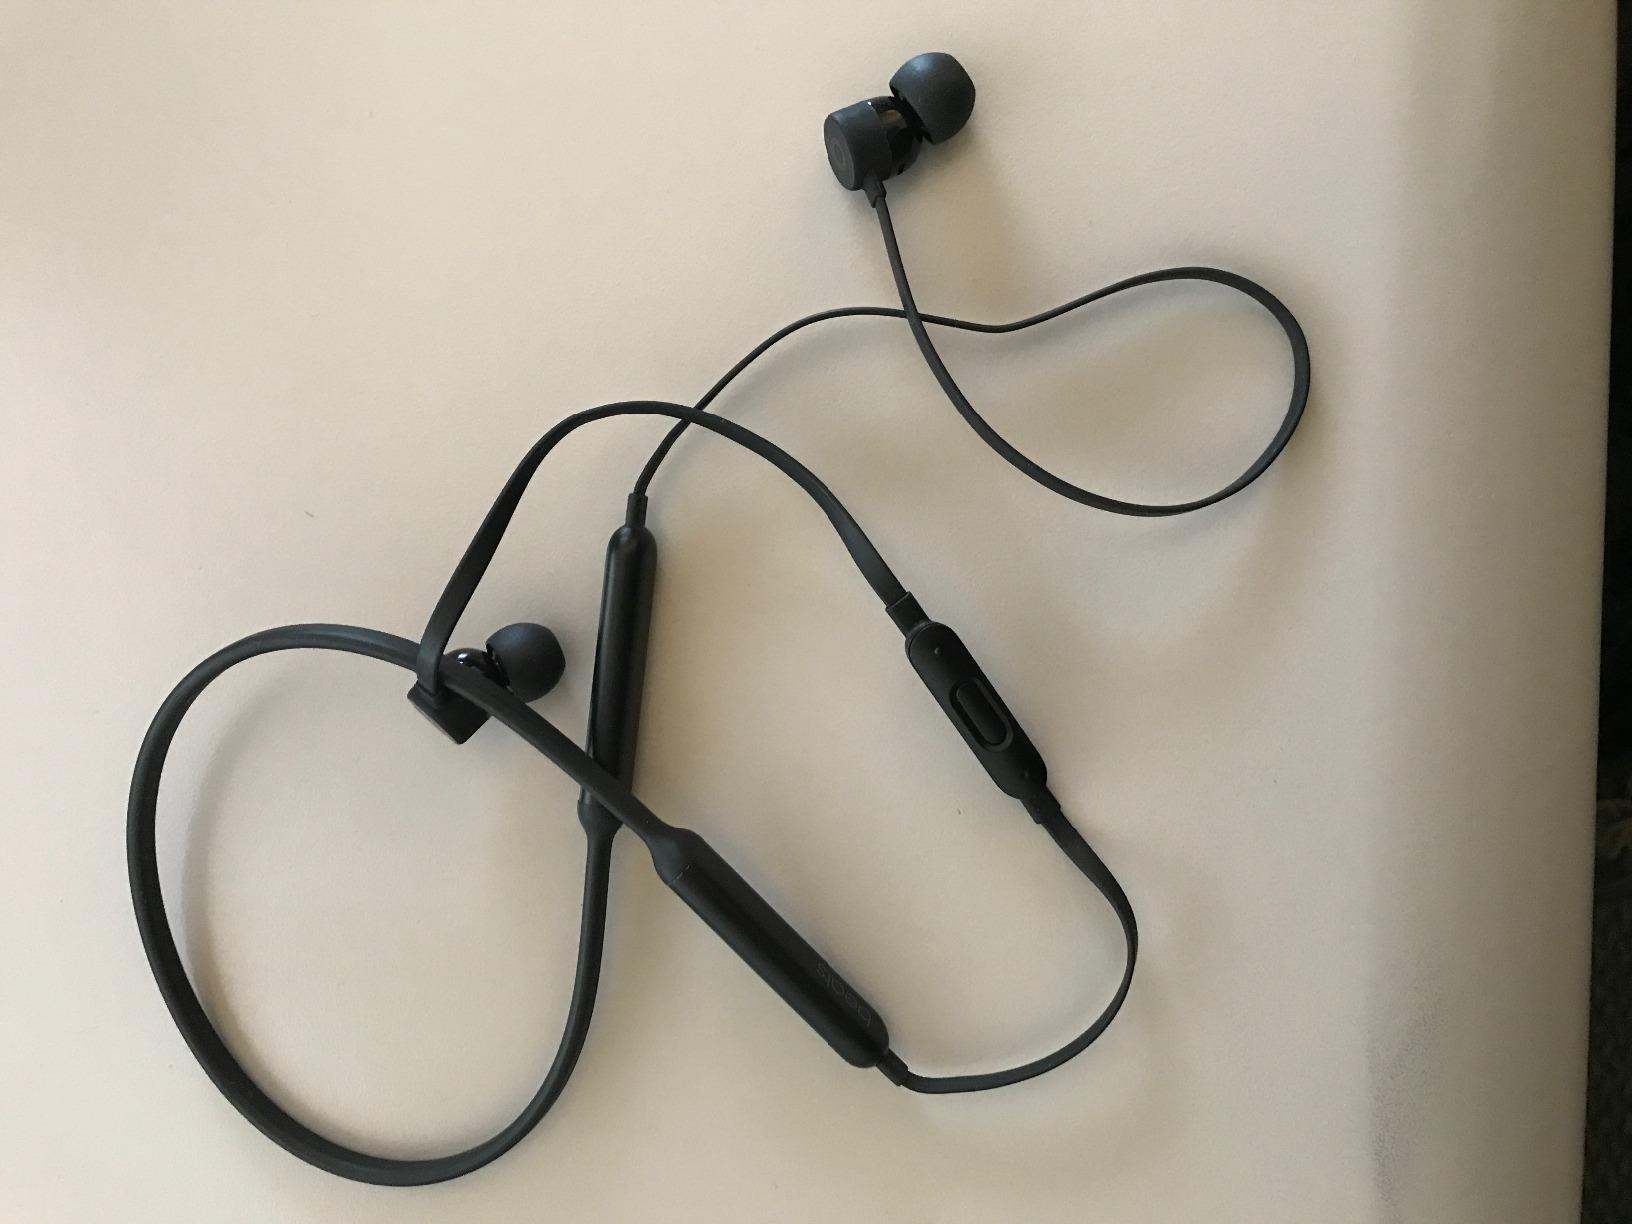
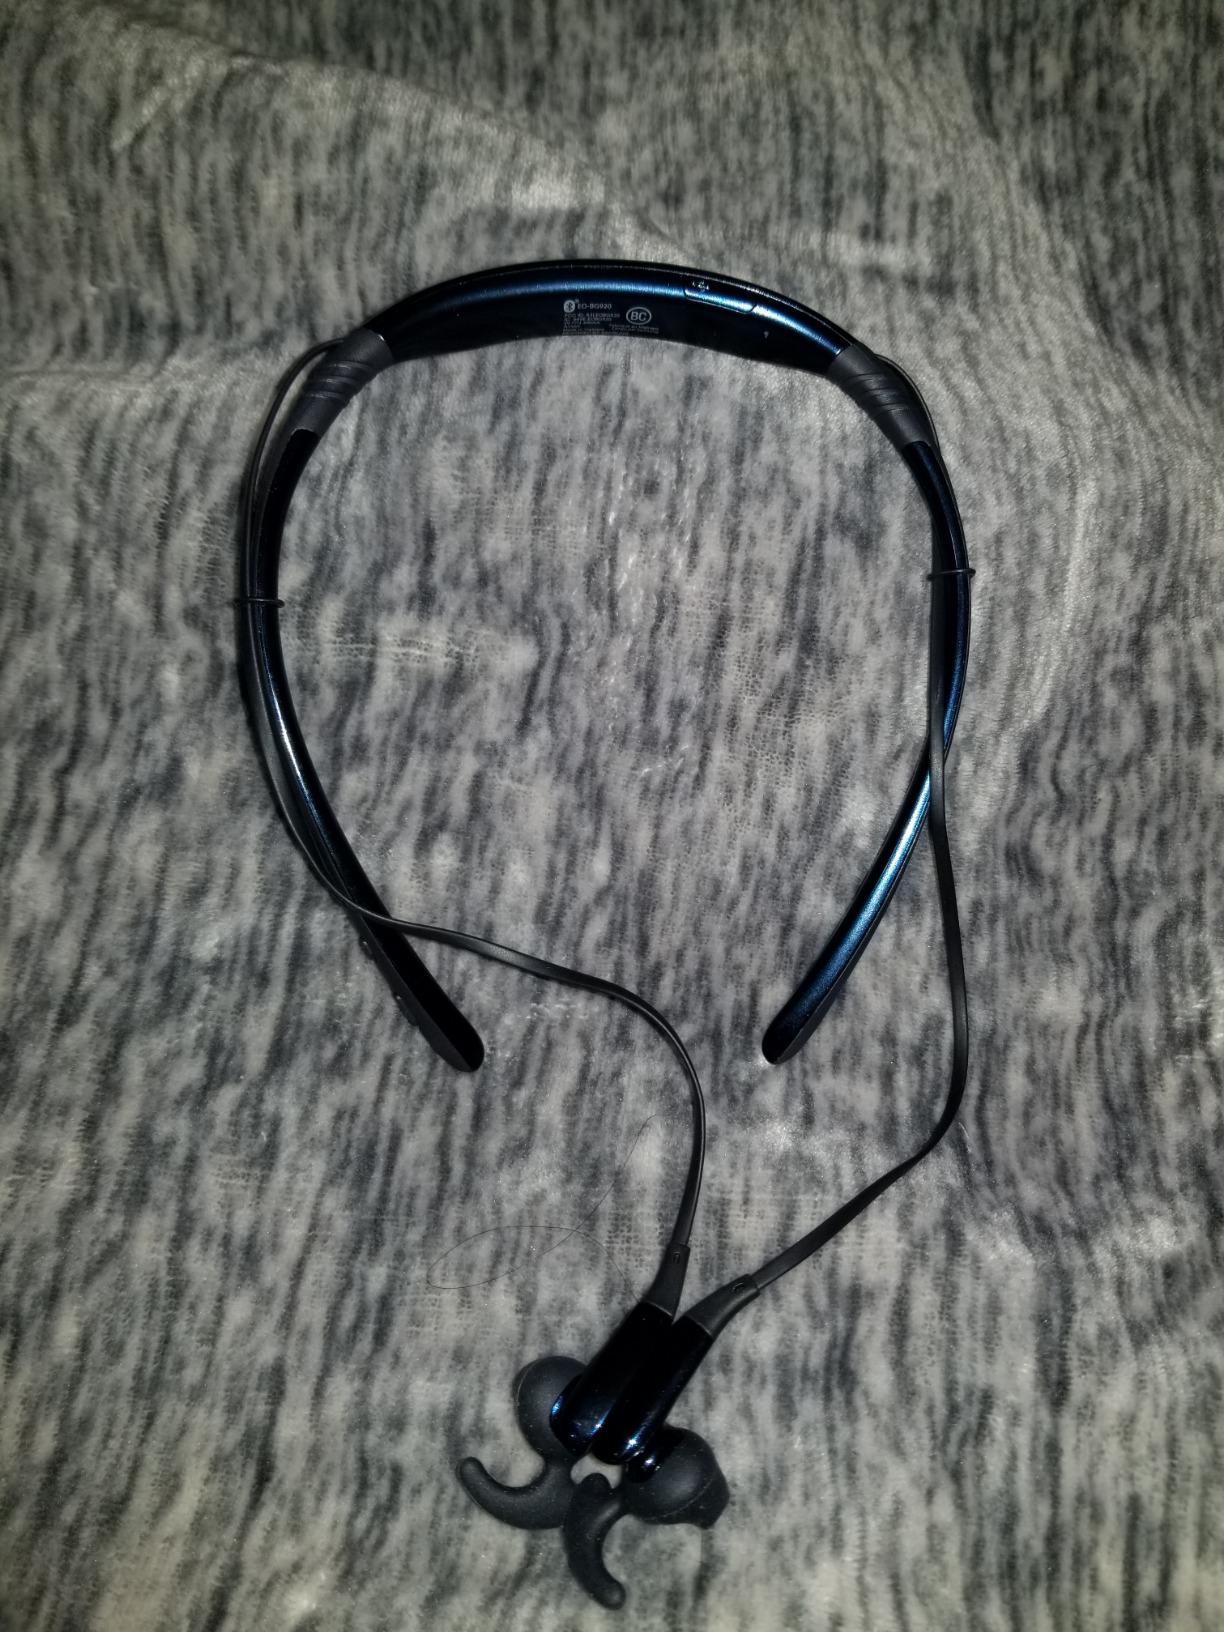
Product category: headphones
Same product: no